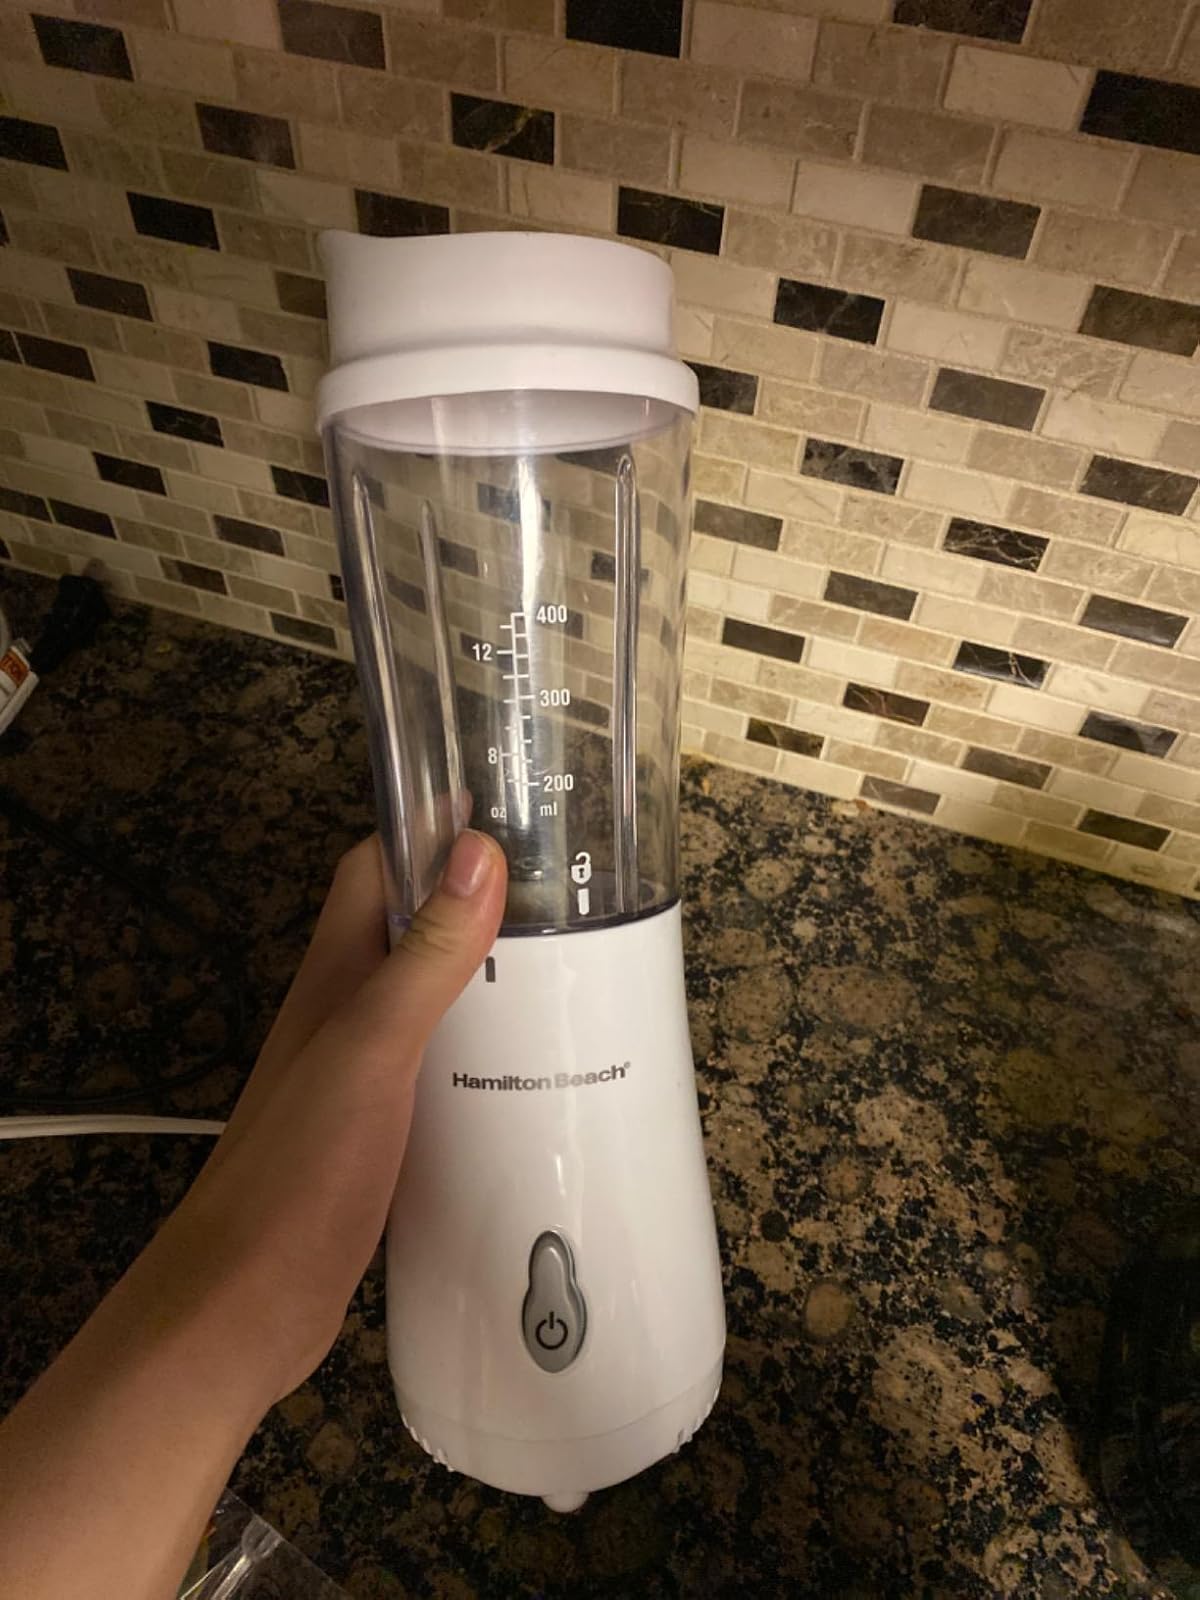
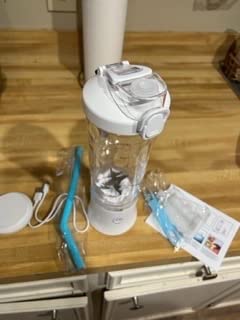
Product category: items_blender
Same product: no